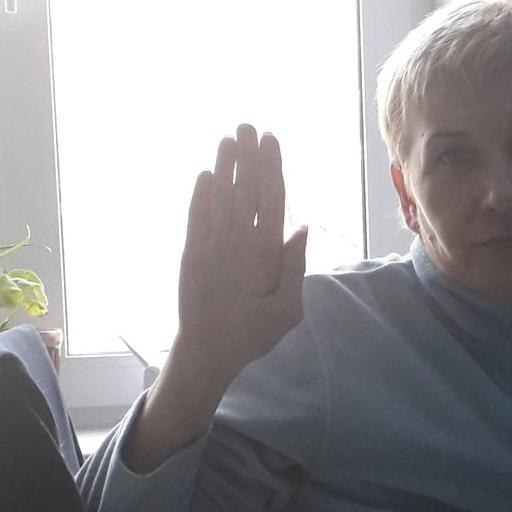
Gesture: stop